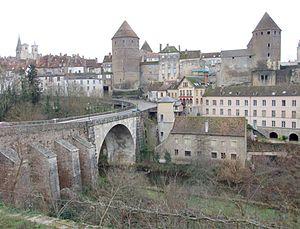
Forteresse, Collégiale Notre-Dame, vue du Pont Joly, Semur-en-Auxois, Côte-d'Or, Bourgogne, FRANCE